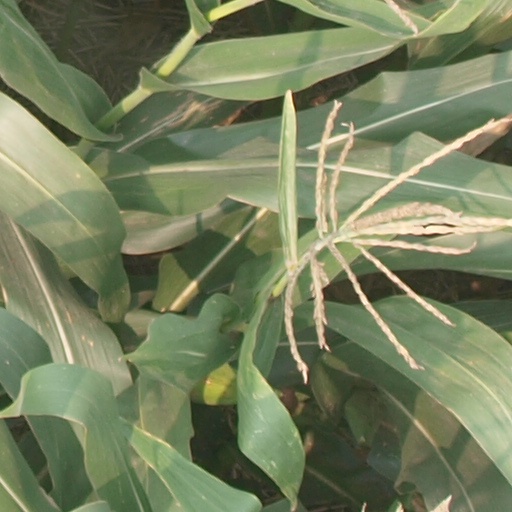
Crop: maize; corn